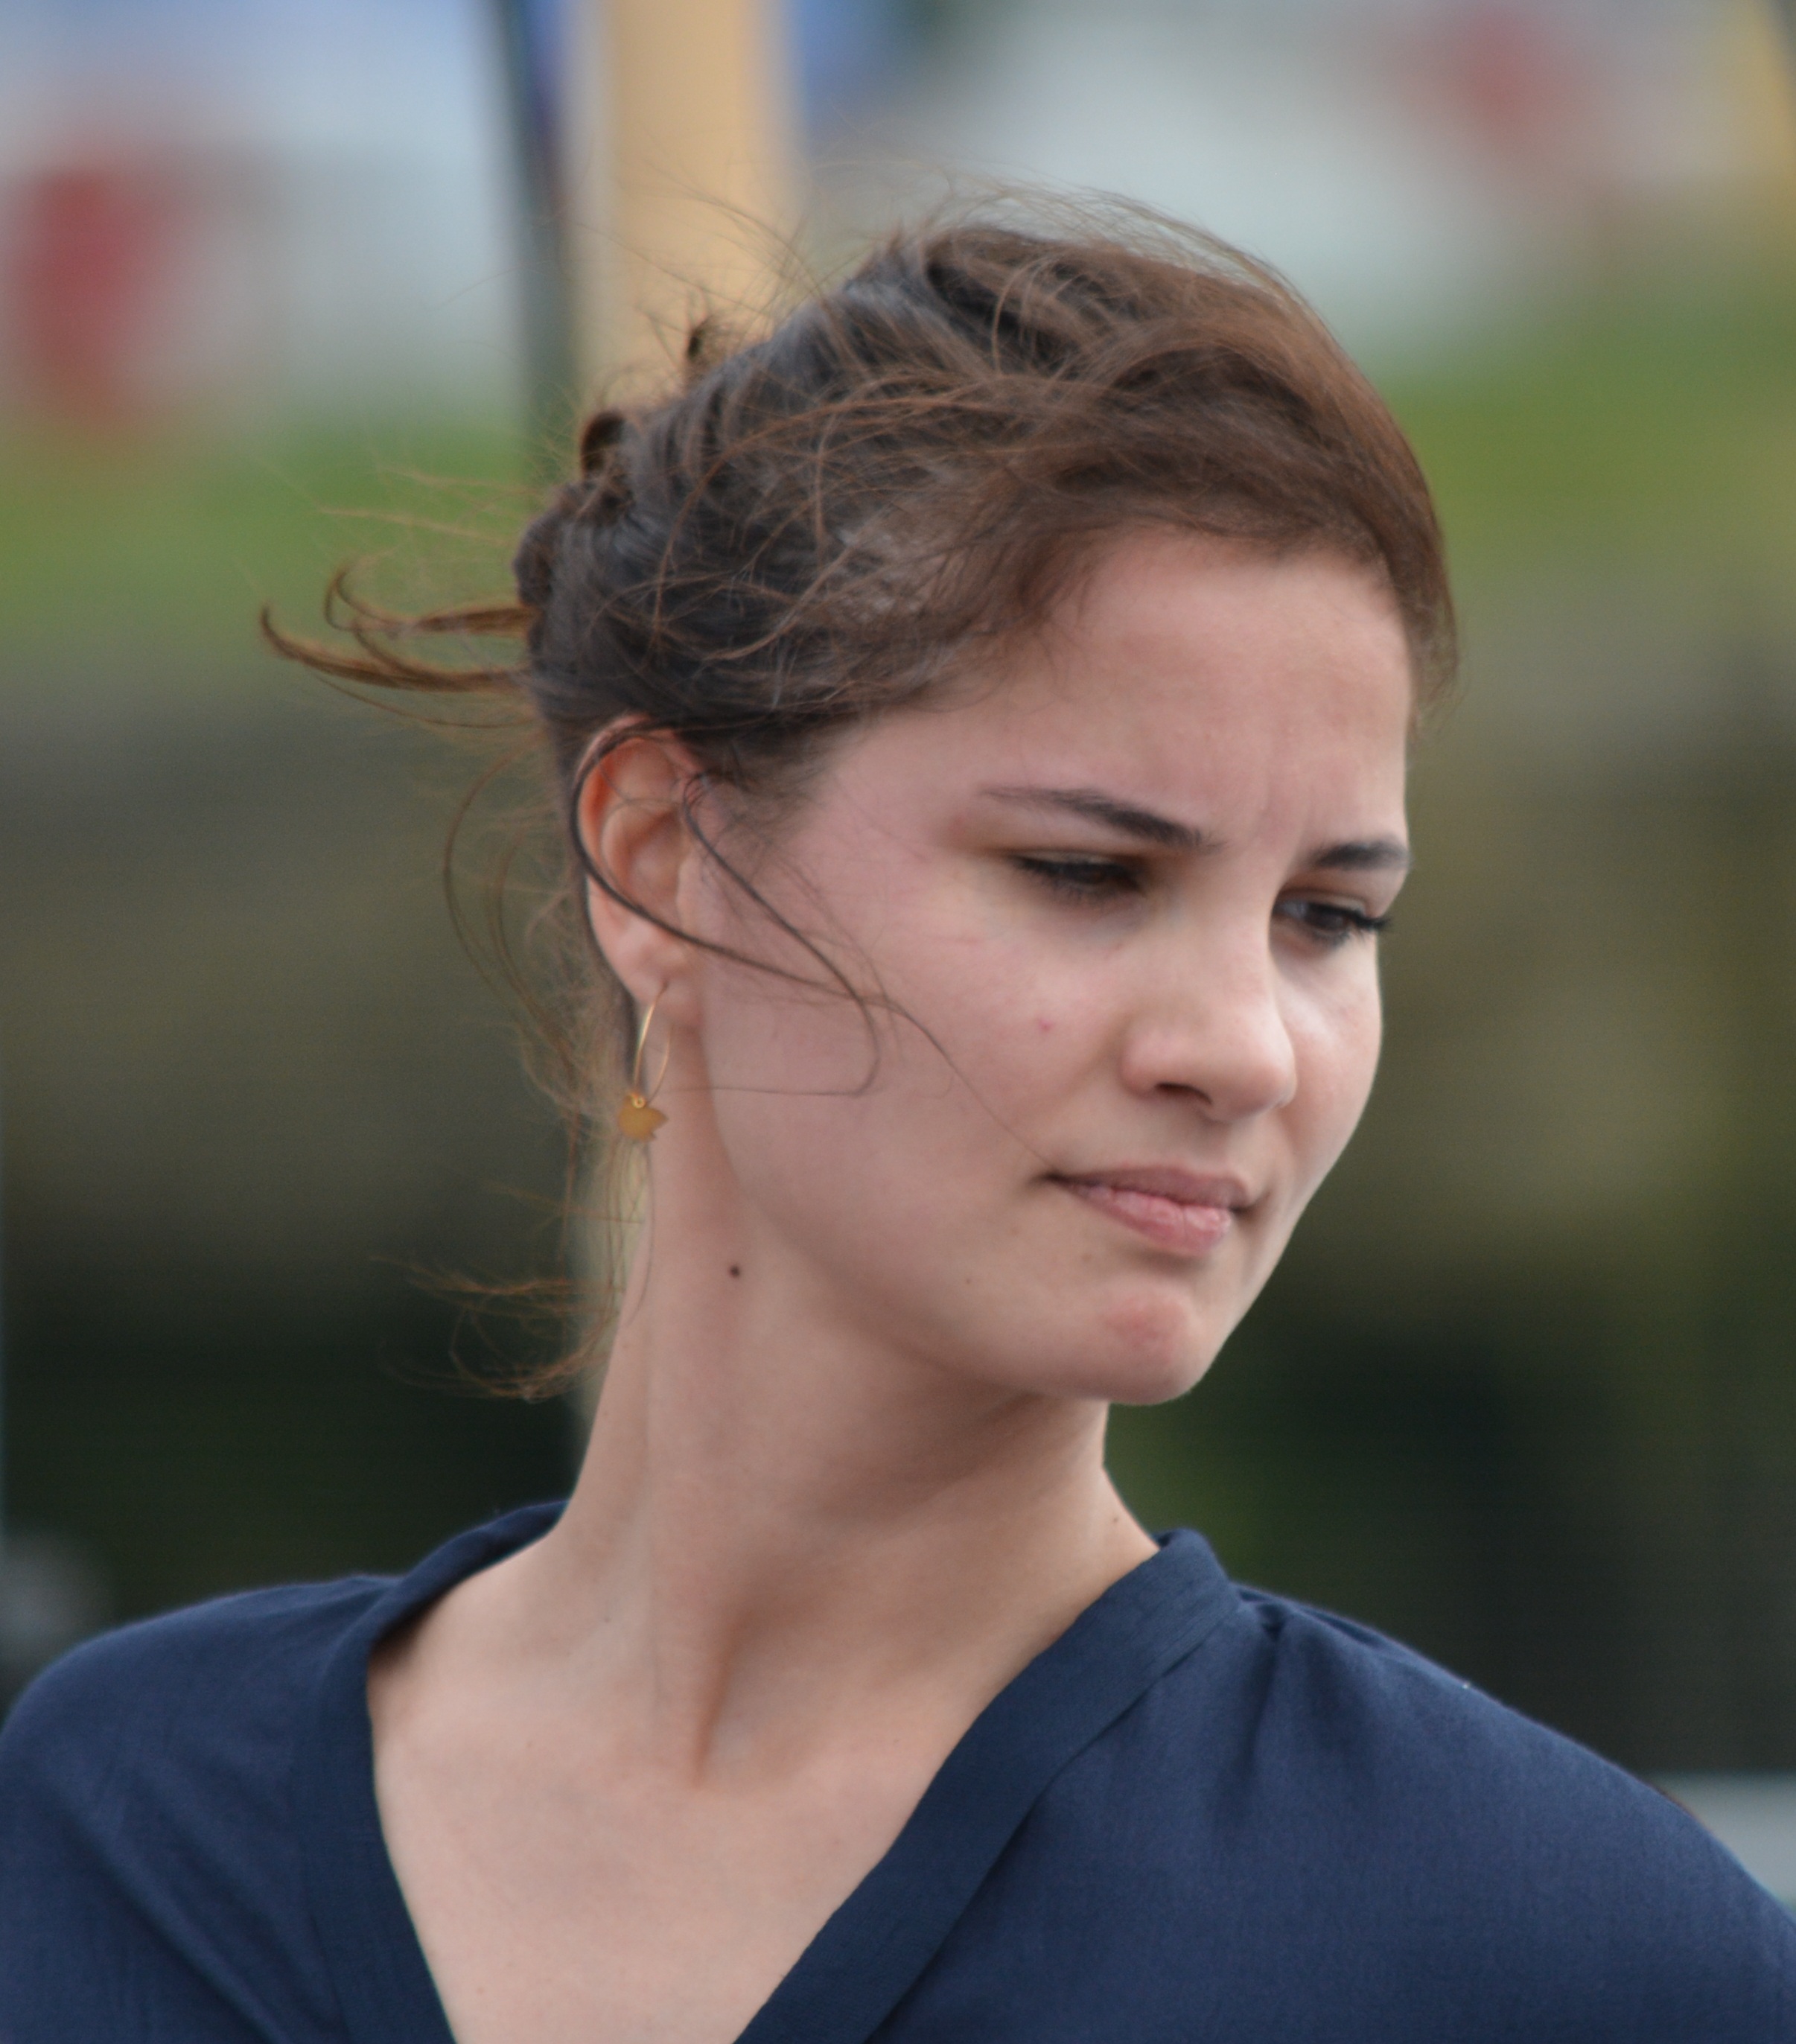
woman, hair, portrait, model, young, spring, fashion, hairstyle, long hair, dancer, face, head, beauty, beautiful, of course, femininity, hamburg, open air, tango argentino, portrait photography